Polanyi's paradox

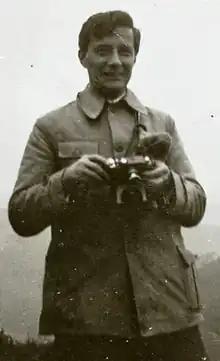
Professor Michael Polanyi on a hike in England

Polanyi's paradox, named in honour of the British-Hungarian philosopher Michael Polanyi, is the theory that human knowledge of how the world functions and of our own capability are, to a large extent, beyond our explicit understanding. The theory was articulated by Michael Polanyi in his book "The Tacit Dimension" in 1966, and economist David Autor gave it a name in his 2014 research paper "Polanyi's Paradox and the Shape of Employment Growth".